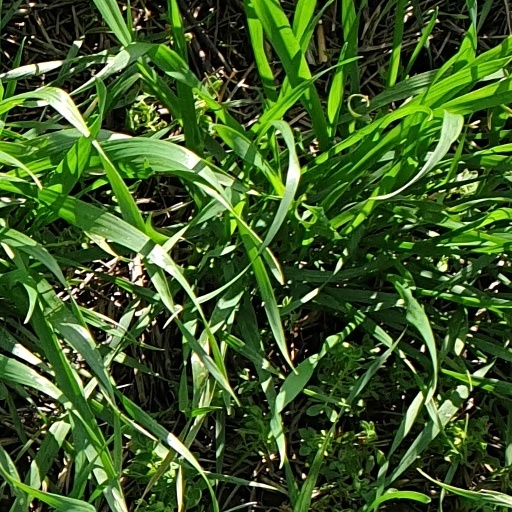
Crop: wheat